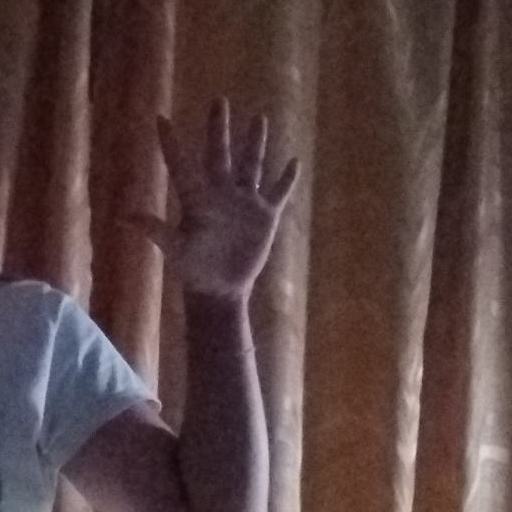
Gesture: palm